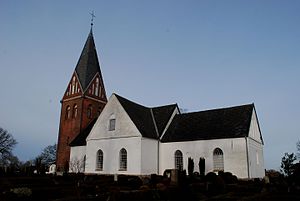
Ullerup (Sønderborg Kommune) / Litteratur
Ullerup er en landsby i Sønderjylland med 376 indbyggere, beliggende ca. 10 kilometer nord for Sønderborg i Ullerup Sogn på Sundeved. Landsbyen ligger i Sønderborg Kommune og tilhører Region Syddanmark.